Der Busant

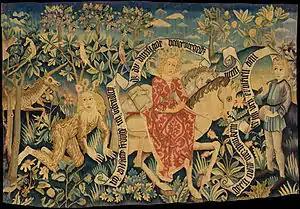
Tapestry from Alsace depicting two scenes from the poem (1480–90)

Der Busant, also known as Der Bussard (both German names for the common buzzard), is a Middle High German verse narrative, containing 1074 lines of rhyming couplets. The story tells of a love affair between the Princess of France and the Prince of England, who elope but are separated after a buzzard steals one of the princess's rings. After more than a year of separation, with the prince having gone mad and living as a wild man, they are reunited.